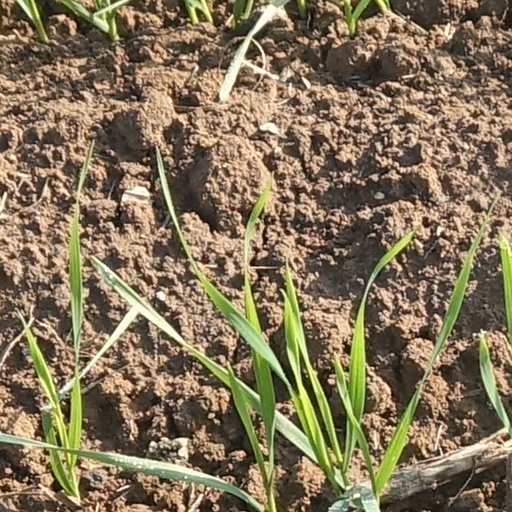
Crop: wheat